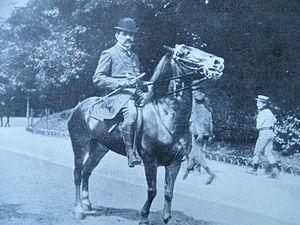
Paul Bourget, né le 2 septembre 1852 à Amiens et mort le 25 décembre 1935 à Paris, est un écrivain et essayiste français, membre de l'Académie française.